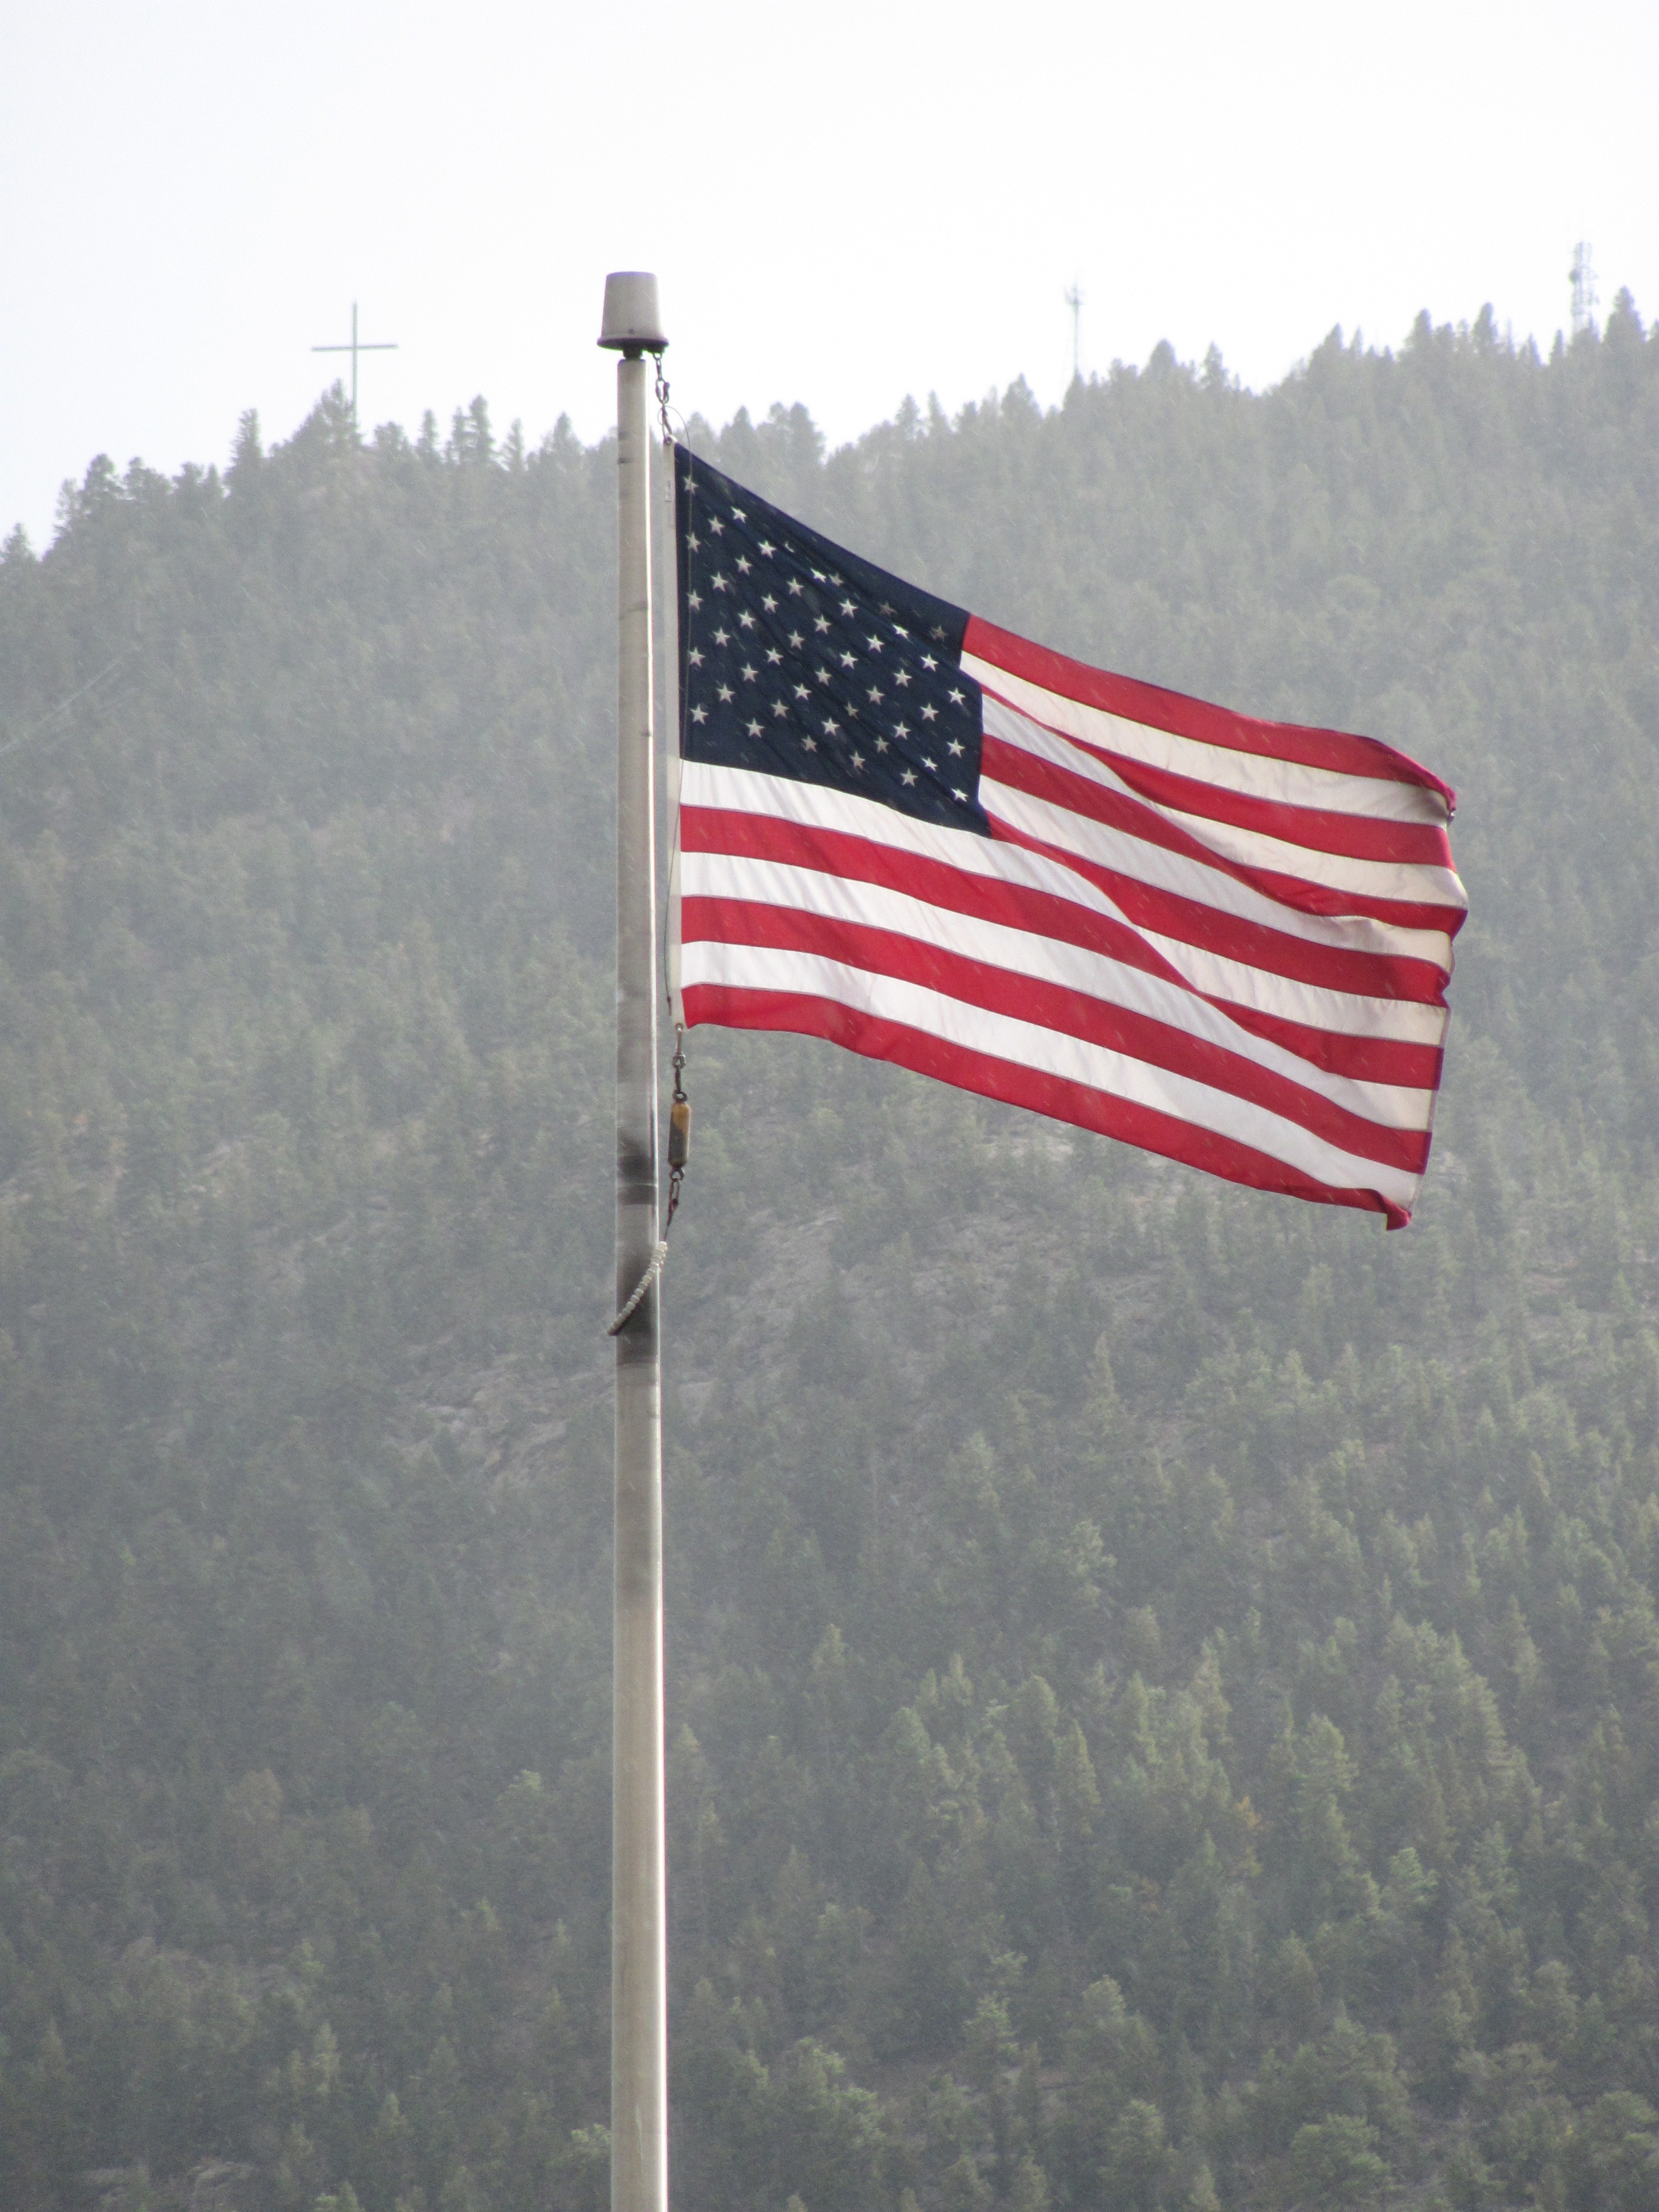
wing, wind, flag, usa, american flag, old glory, american, patriotic, flag of the united states